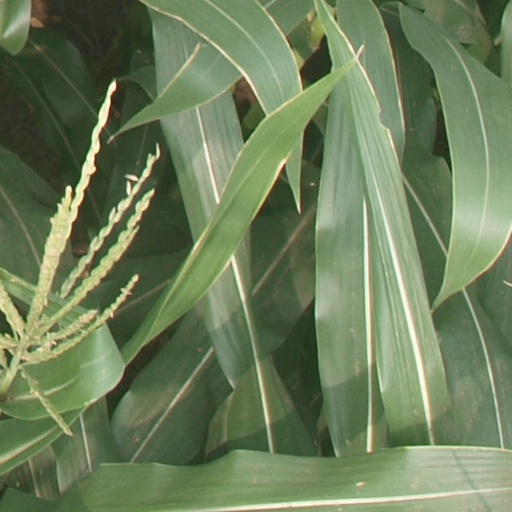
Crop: maize; corn